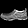
Label: Sneaker